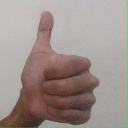
अक्षर: थ